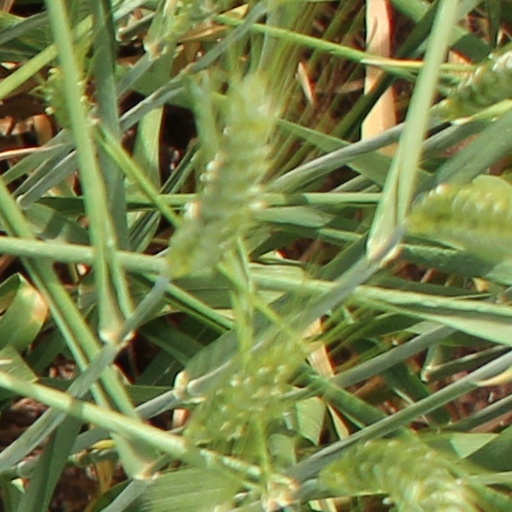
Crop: wheat